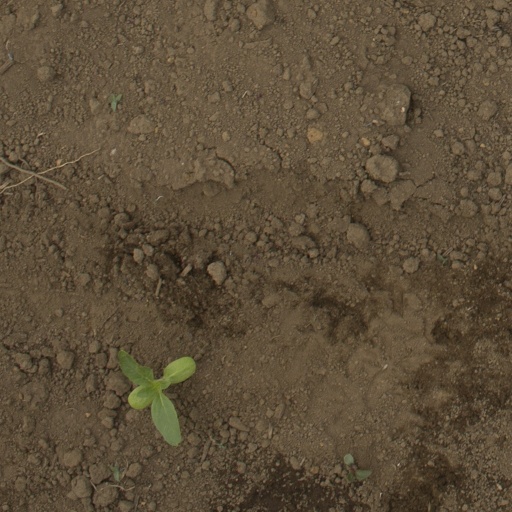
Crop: Jerusalem artichoke